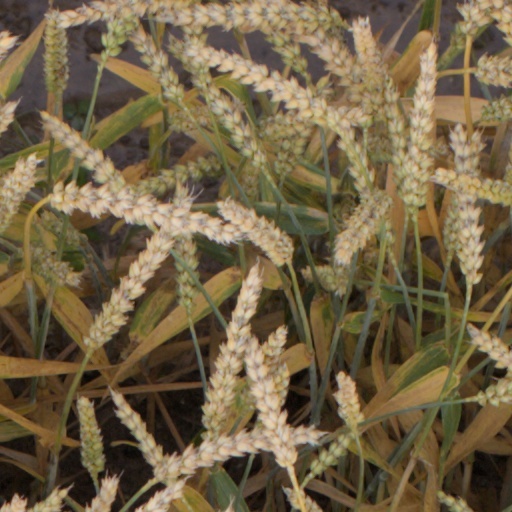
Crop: wheat